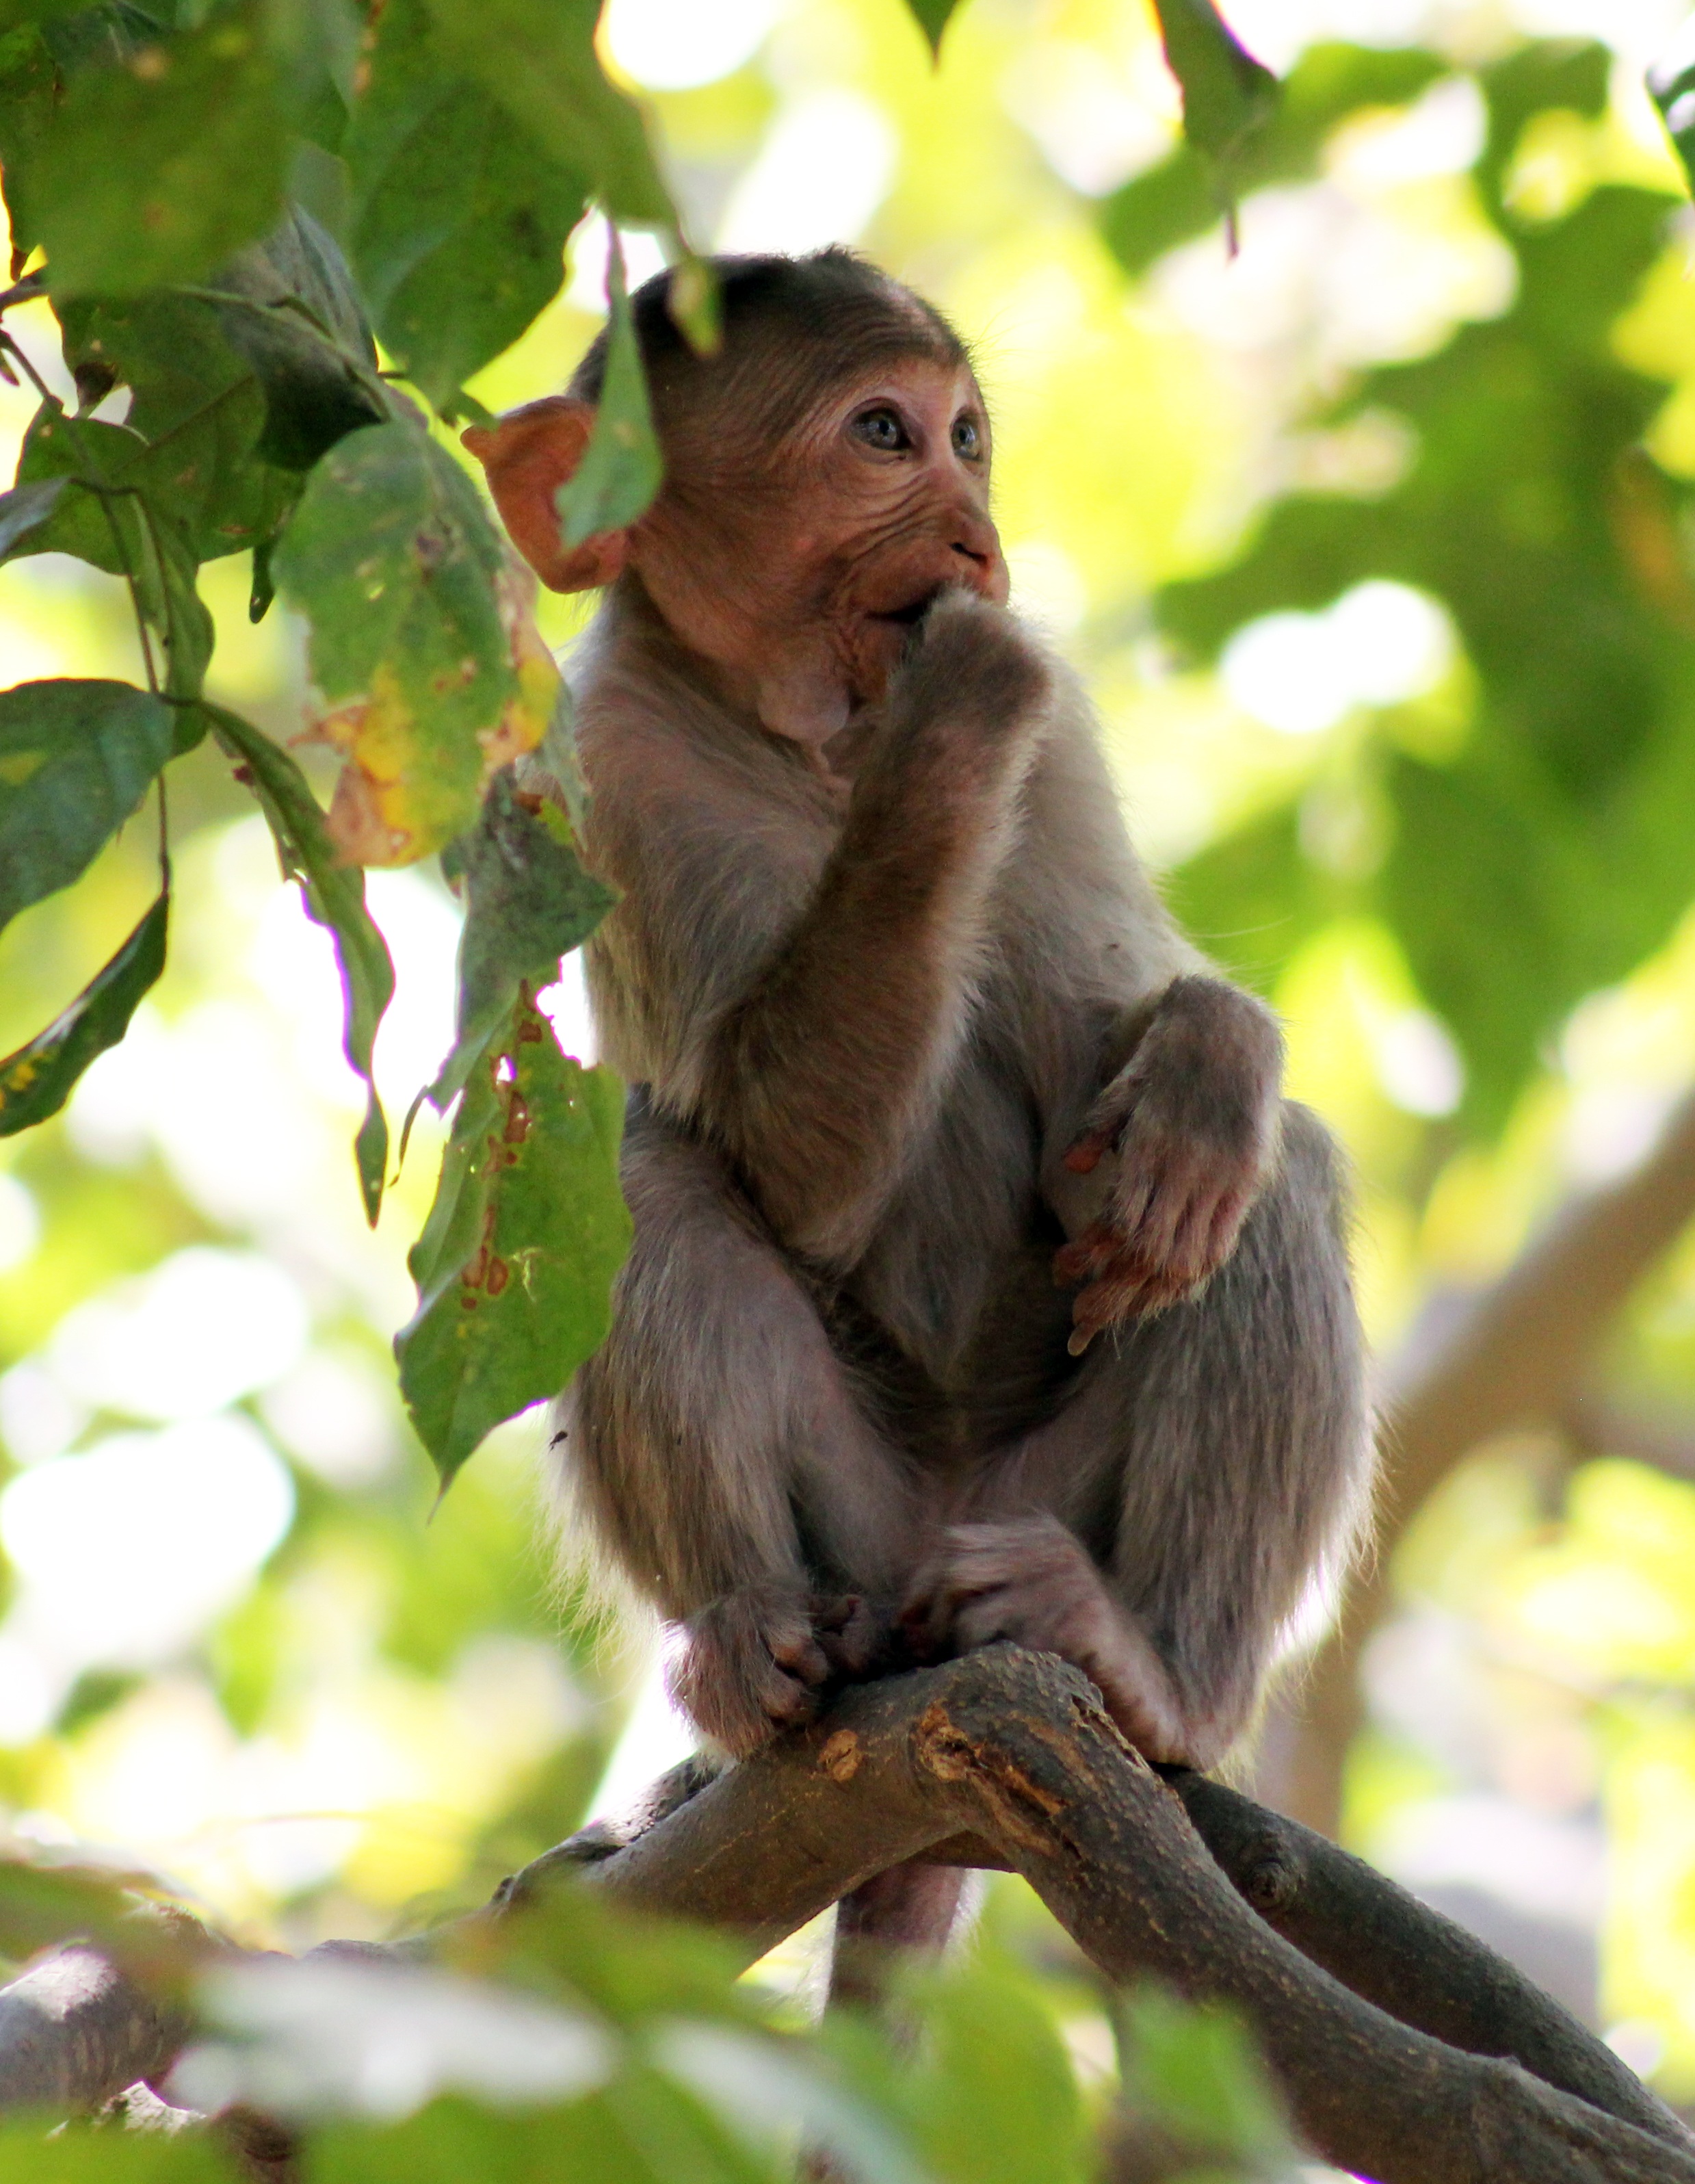
nature, branch, animal, wildlife, wild, thinking, jungle, mammal, monkey, fauna, primate, chimpanzee, ape, vertebrate, india, macaque, old world monkey, spider monkey, capuchin monkey, common chimpanzee, new world monkey, tufted capuchin, white headed capuchin